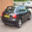
Label: automobile